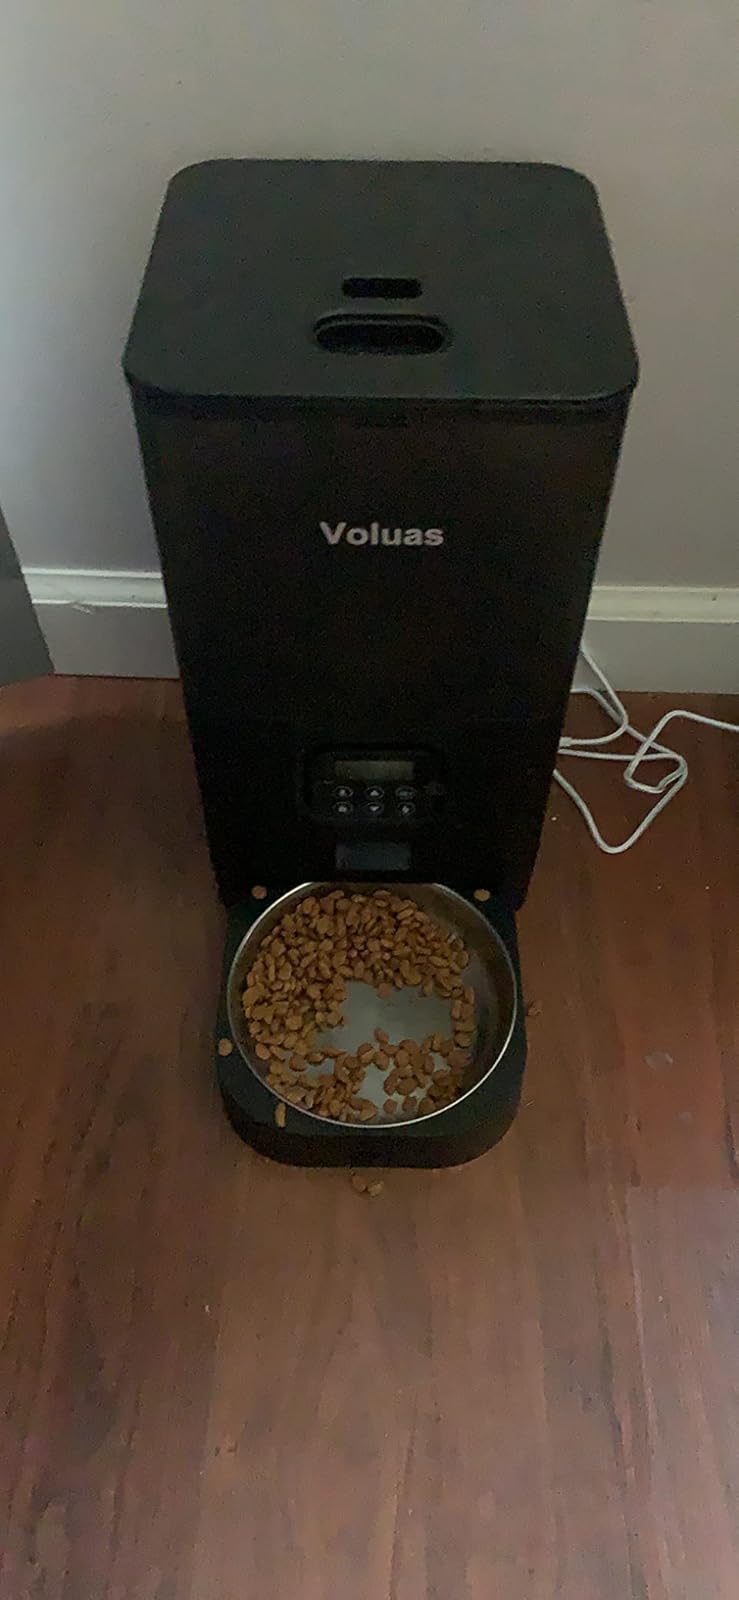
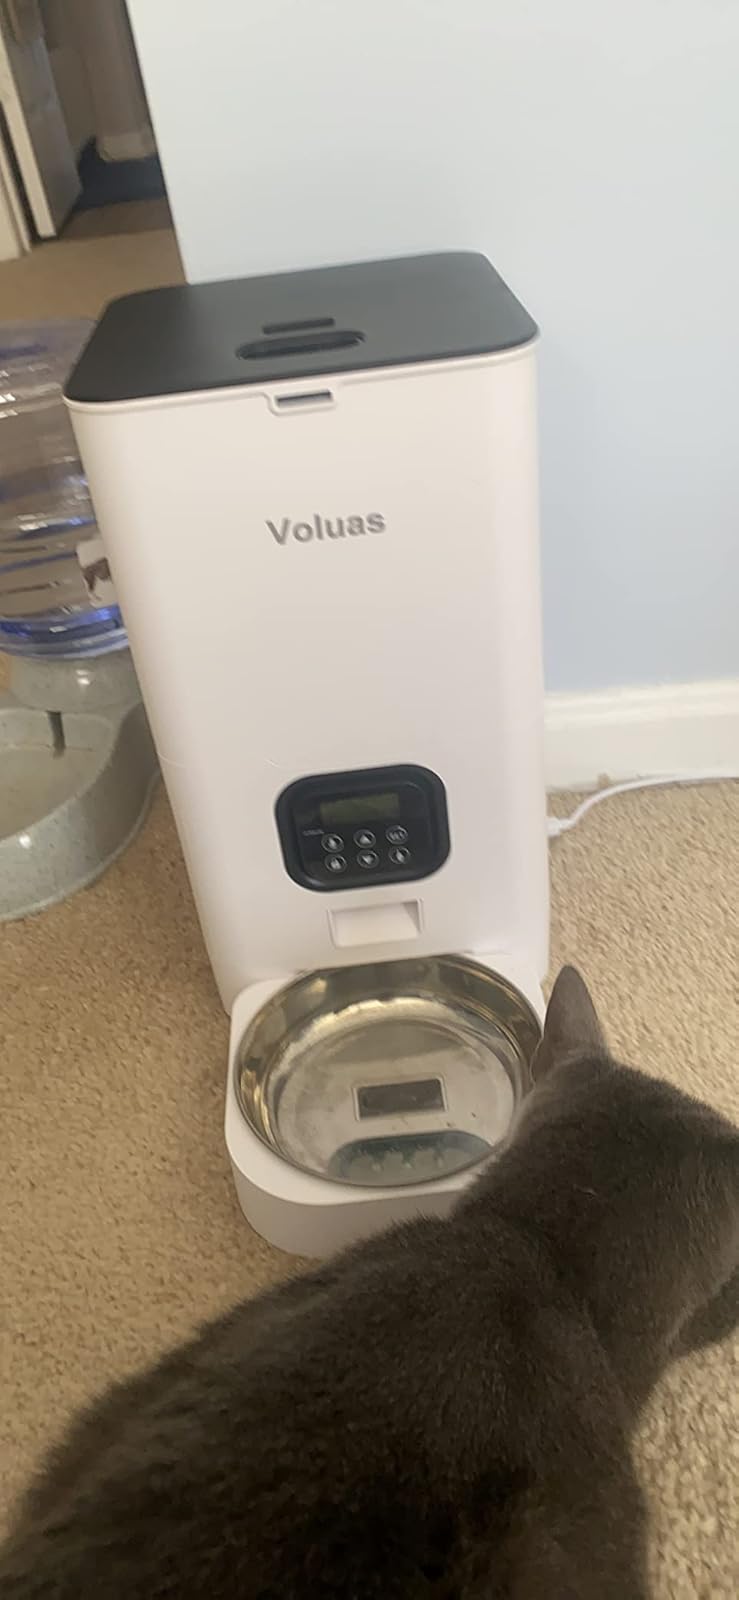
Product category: items_feeder
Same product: no